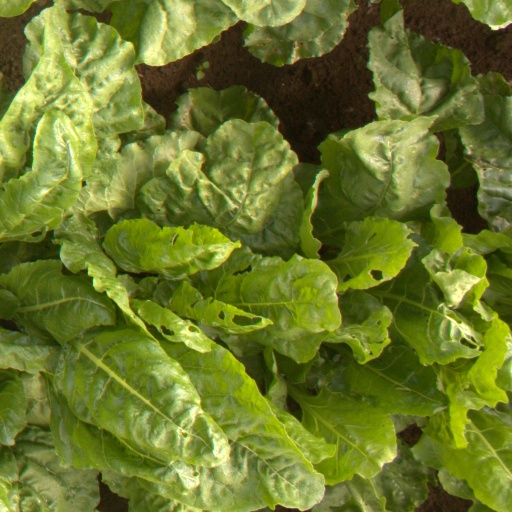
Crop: sugar beet